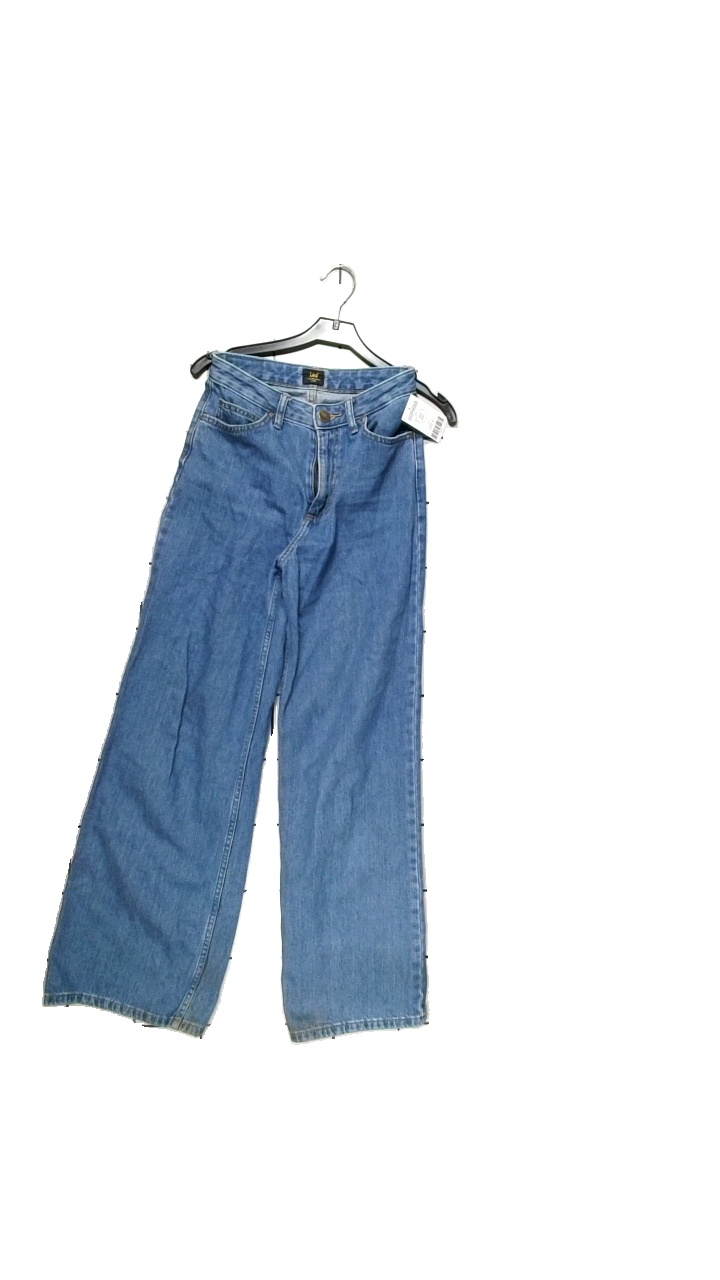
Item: Jeans (Ladies)
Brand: Lee
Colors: Blue
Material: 100% cotton
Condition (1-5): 3
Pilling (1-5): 4
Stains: Minor
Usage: Reuse
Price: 150-250